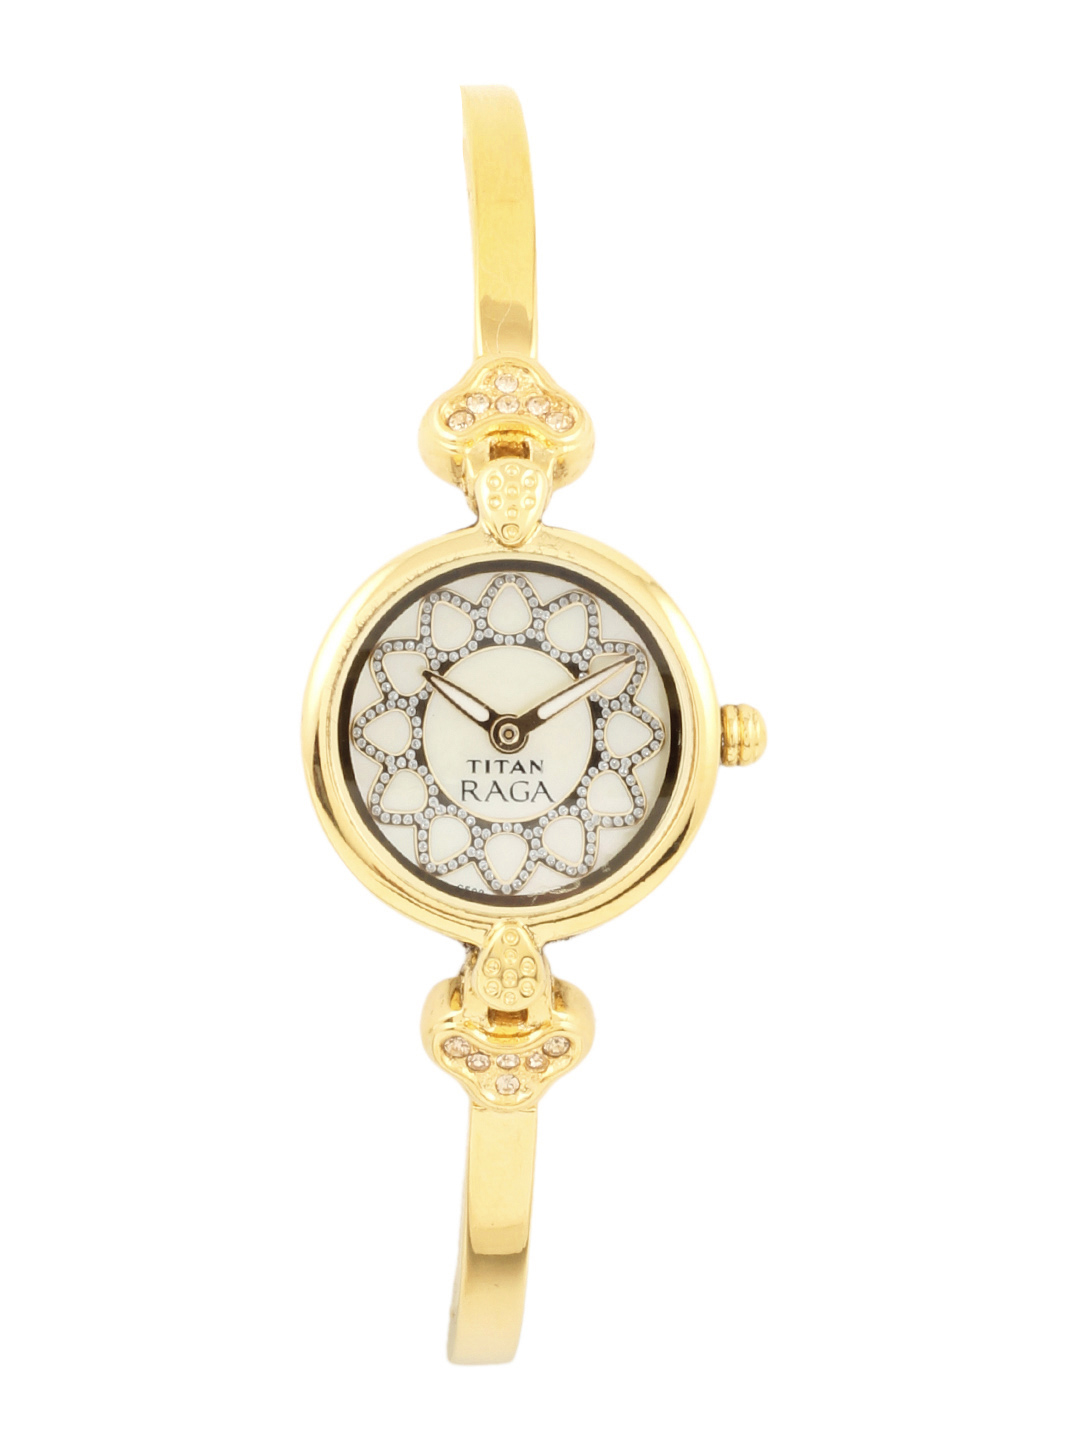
Titan Women Mother of pearl Watch
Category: Accessories / Watches / Watches
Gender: Women
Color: Gold
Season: Winter 2016
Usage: Casual